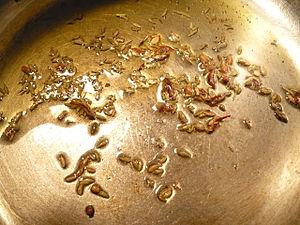
Le mot tadka désigne une technique utilisée dans les cuisines de l'Inde, du Bangladesh et du Pakistan, consistant à faire brièvement frire les épices entières dans de l'huile ou du ghee pour en libérer les huiles essentielles et améliorer ainsi leur saveur.